Blue Flag beach

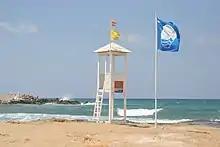
Blue Flag beach in Malia, Crete, Greece

The criteria presented above apply to all tour operators that want to be awarded the Blue Flag. In addition, tour operators that offer whale watching, bird watching, seal watching, cage diving, recreational fishing and diving have to comply with additional criteria for the respective activity. These criteria are tailored to the different tourist experiences and take into account the specific environmental issues related to them. They include for example approach distances to different animal species, the correct use of equipment and the humane handling of animals that are caught during recreational fishing tours.